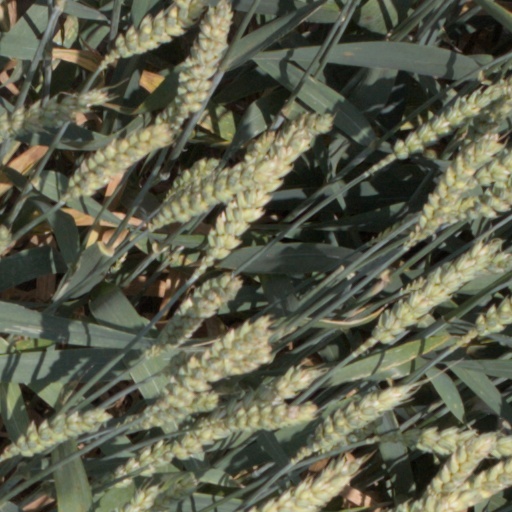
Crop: wheat